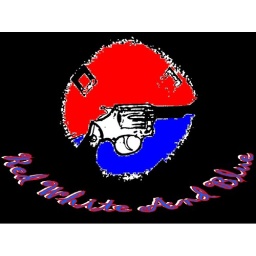
red white and blue inspired by the cake song &amp;quot;you turn the screws&amp;quot;